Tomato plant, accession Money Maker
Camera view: bottom (45 deg); turntable rotation: 30 degrees
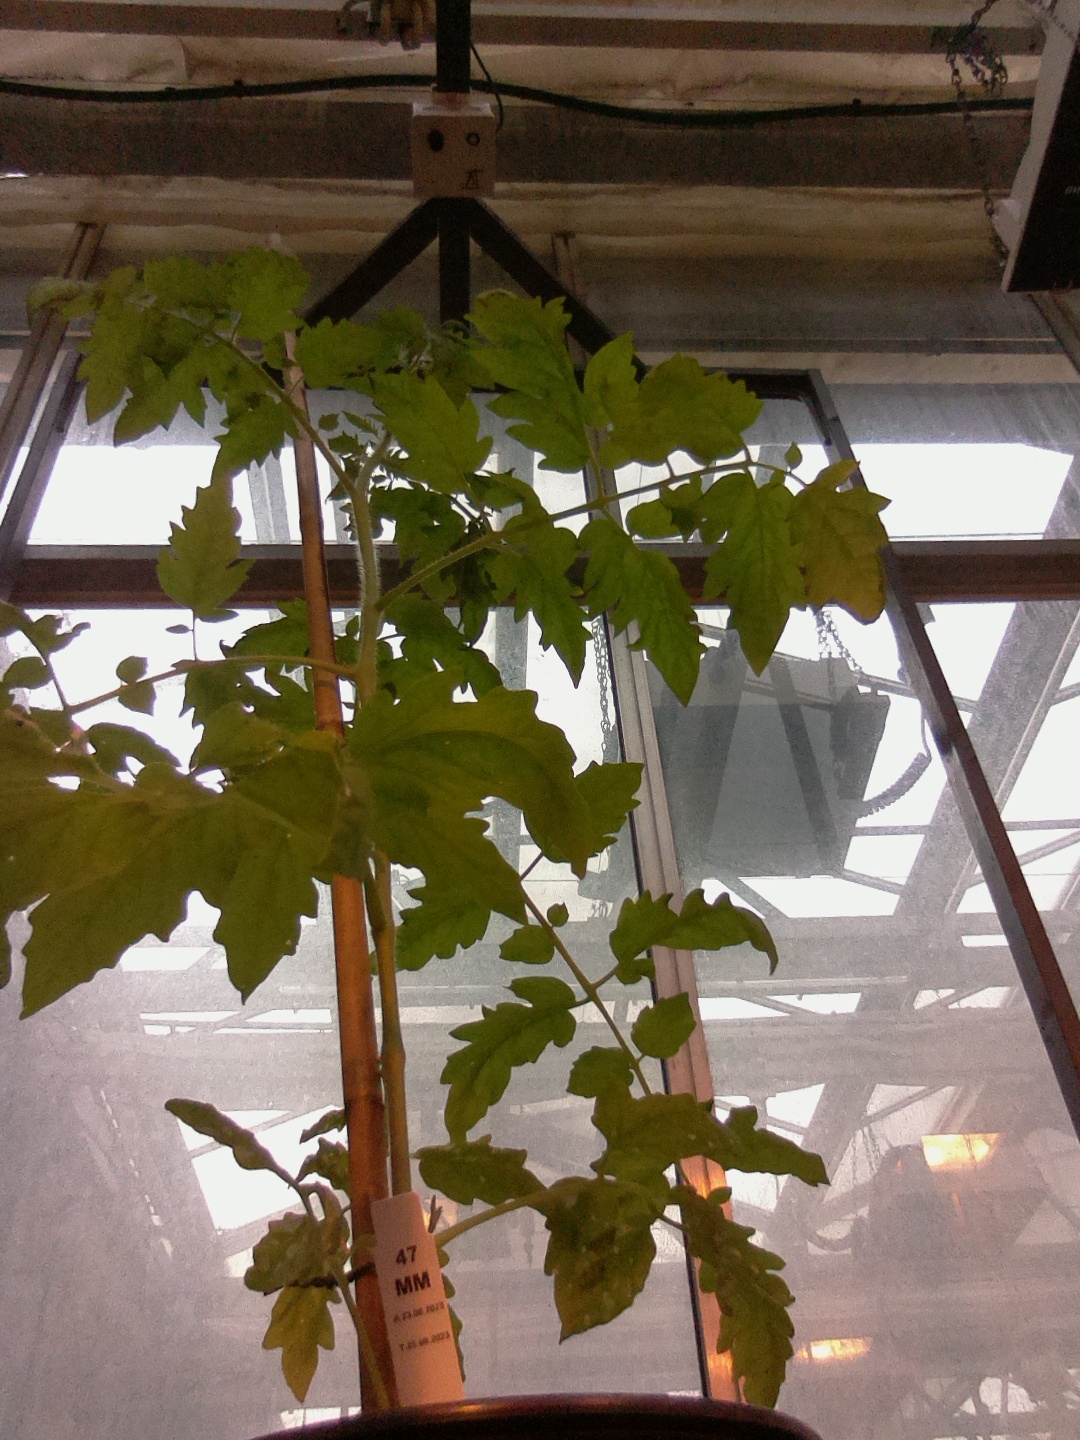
BBCH growth stage 16: 12 of true leaves visible